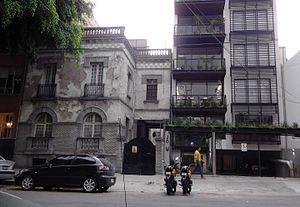
La gentrification, mot issu de l'anglais gentrification — en français québécois embourgeoisement ou, dans la presse, boboïsation — désigne « les transformations de quartiers populaires dues à l’arrivée de catégories sociales plus favorisées qui réhabilitent certains logements et importent des modes de vie et de consommation différents ».